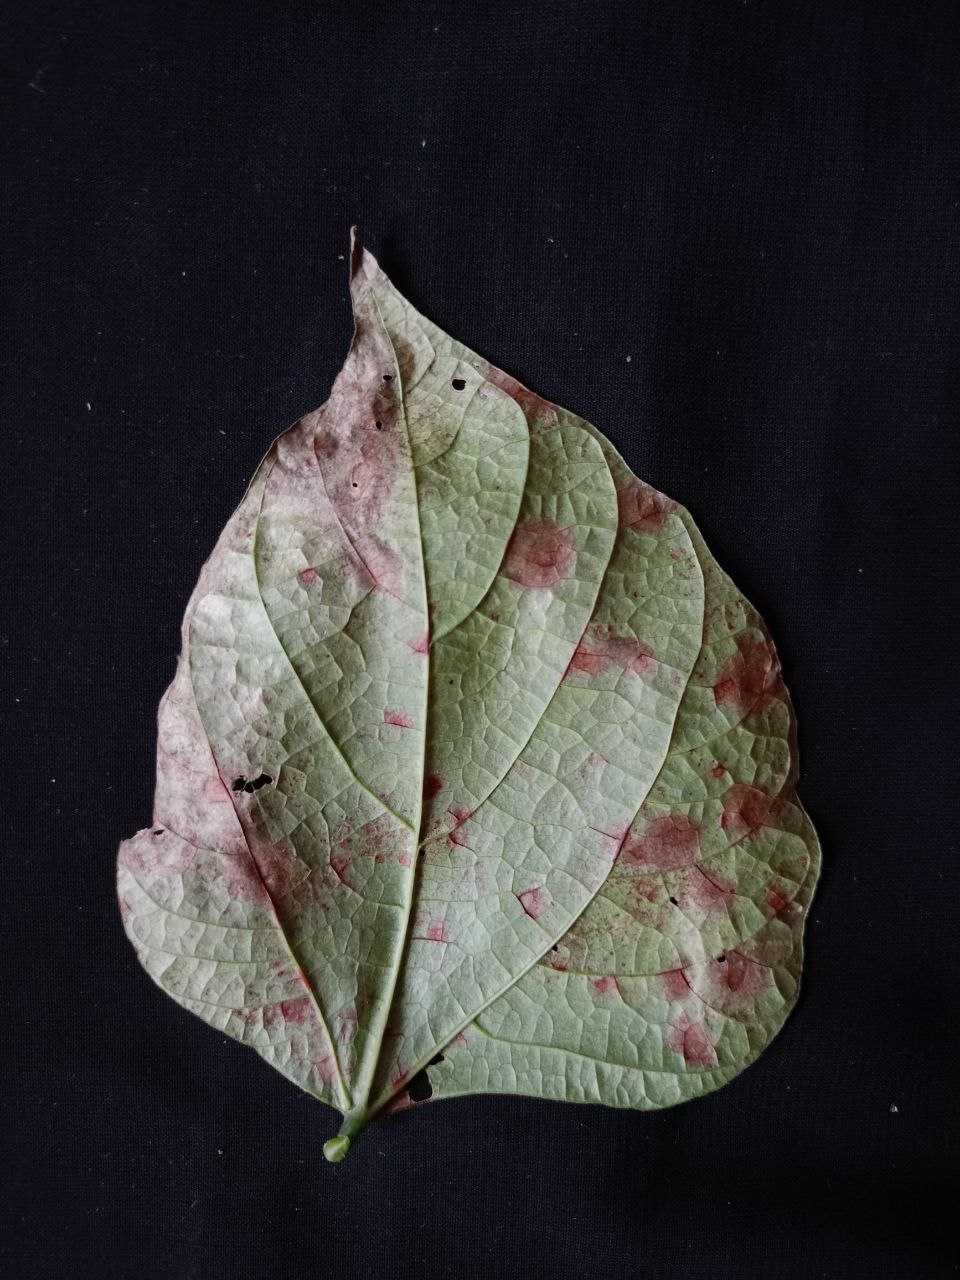
Crop: bean
Leaf condition: Blight